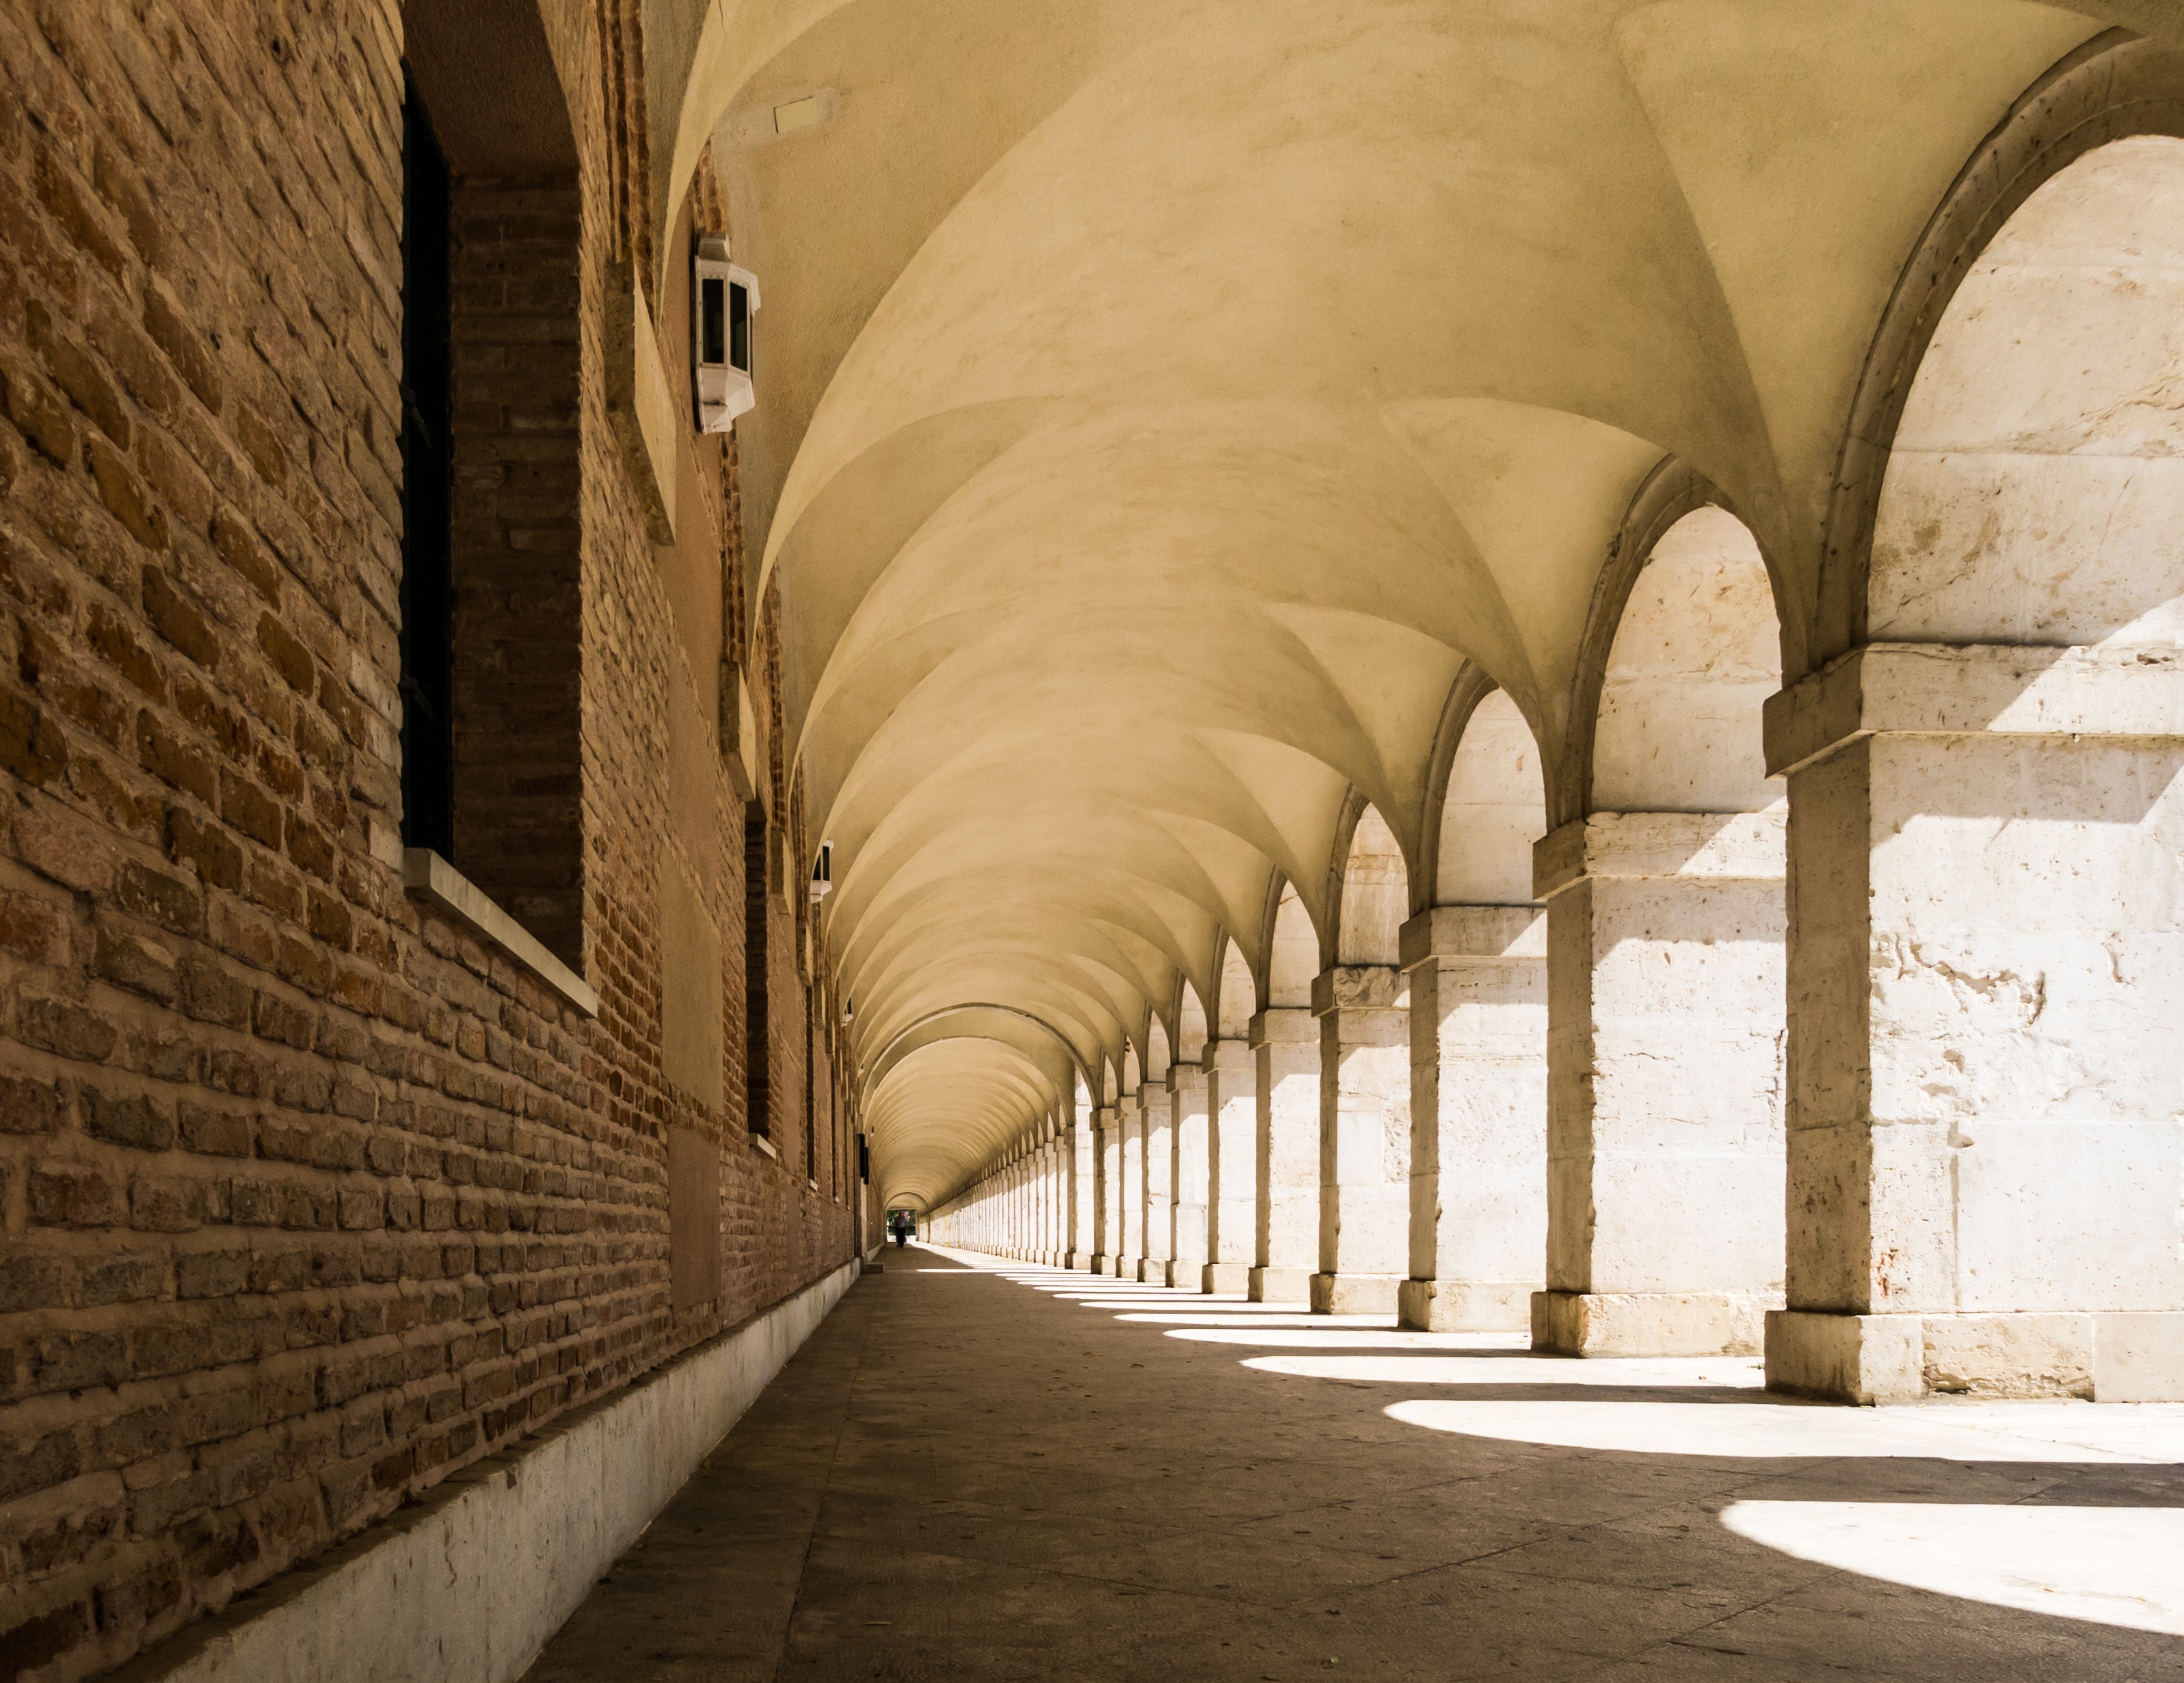
architecture, structure, wood, building, old, wall, stone, arch, lantern, column, hall, peaceful, ancient, brick, temple, arches, symmetry, arcade, vault, input, ancient history